Two-photon excitation microscopy

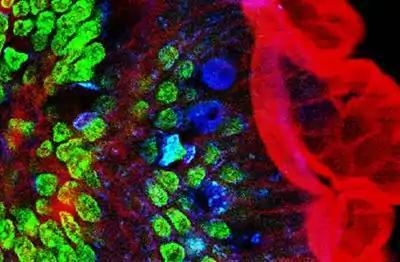
Two-photon excitation microscopy of mouse intestine. Red: actin. Green: cell nuclei. Blue: mucus of goblet cells. Obtained at 780 nm using a Ti-sapphire laser.

Two-photon excitation microscopy (TPEF or 2PEF) is a fluorescence imaging technique that is particularly well-suited to image scattering living tissue of up to about one millimeter in thickness. Unlike traditional fluorescence microscopy, where the excitation wavelength is shorter than the emission wavelength, two-photon excitation requires simultaneous excitation by two photons with longer wavelength than the emitted light. The laser is focused onto a specific location in the tissue and scanned across the sample to sequentially produce the image. Due to the non-linearity of two-photon excitation, mainly fluorophores in the micrometer-sized focus of the laser beam are excited, which results in the spatial resolution of the image. This contrasts with confocal microscopy, where the spatial resolution is produced by the interaction of excitation focus and the confined detection with a pinhole.